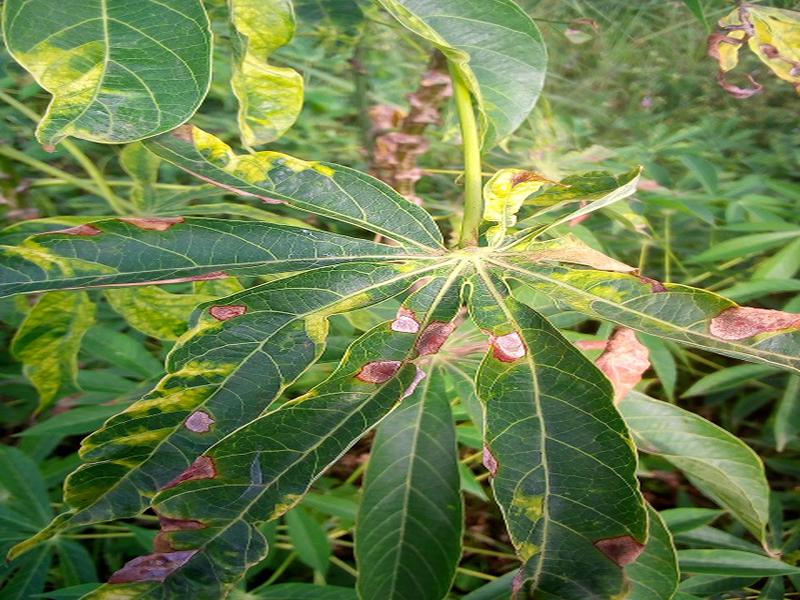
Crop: cassava
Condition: mosaic_disease